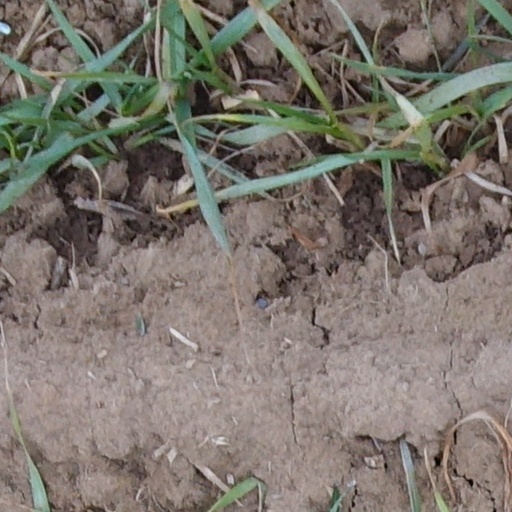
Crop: wheat